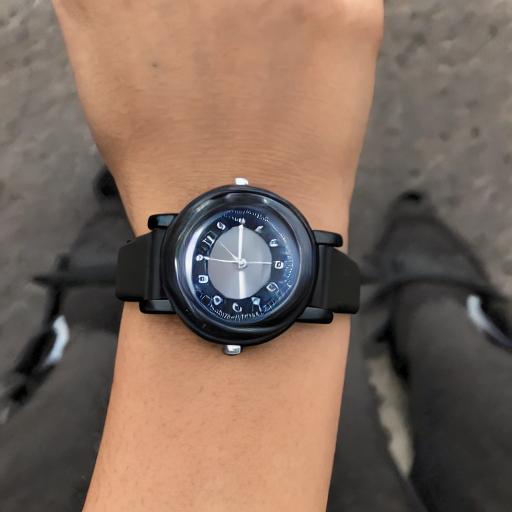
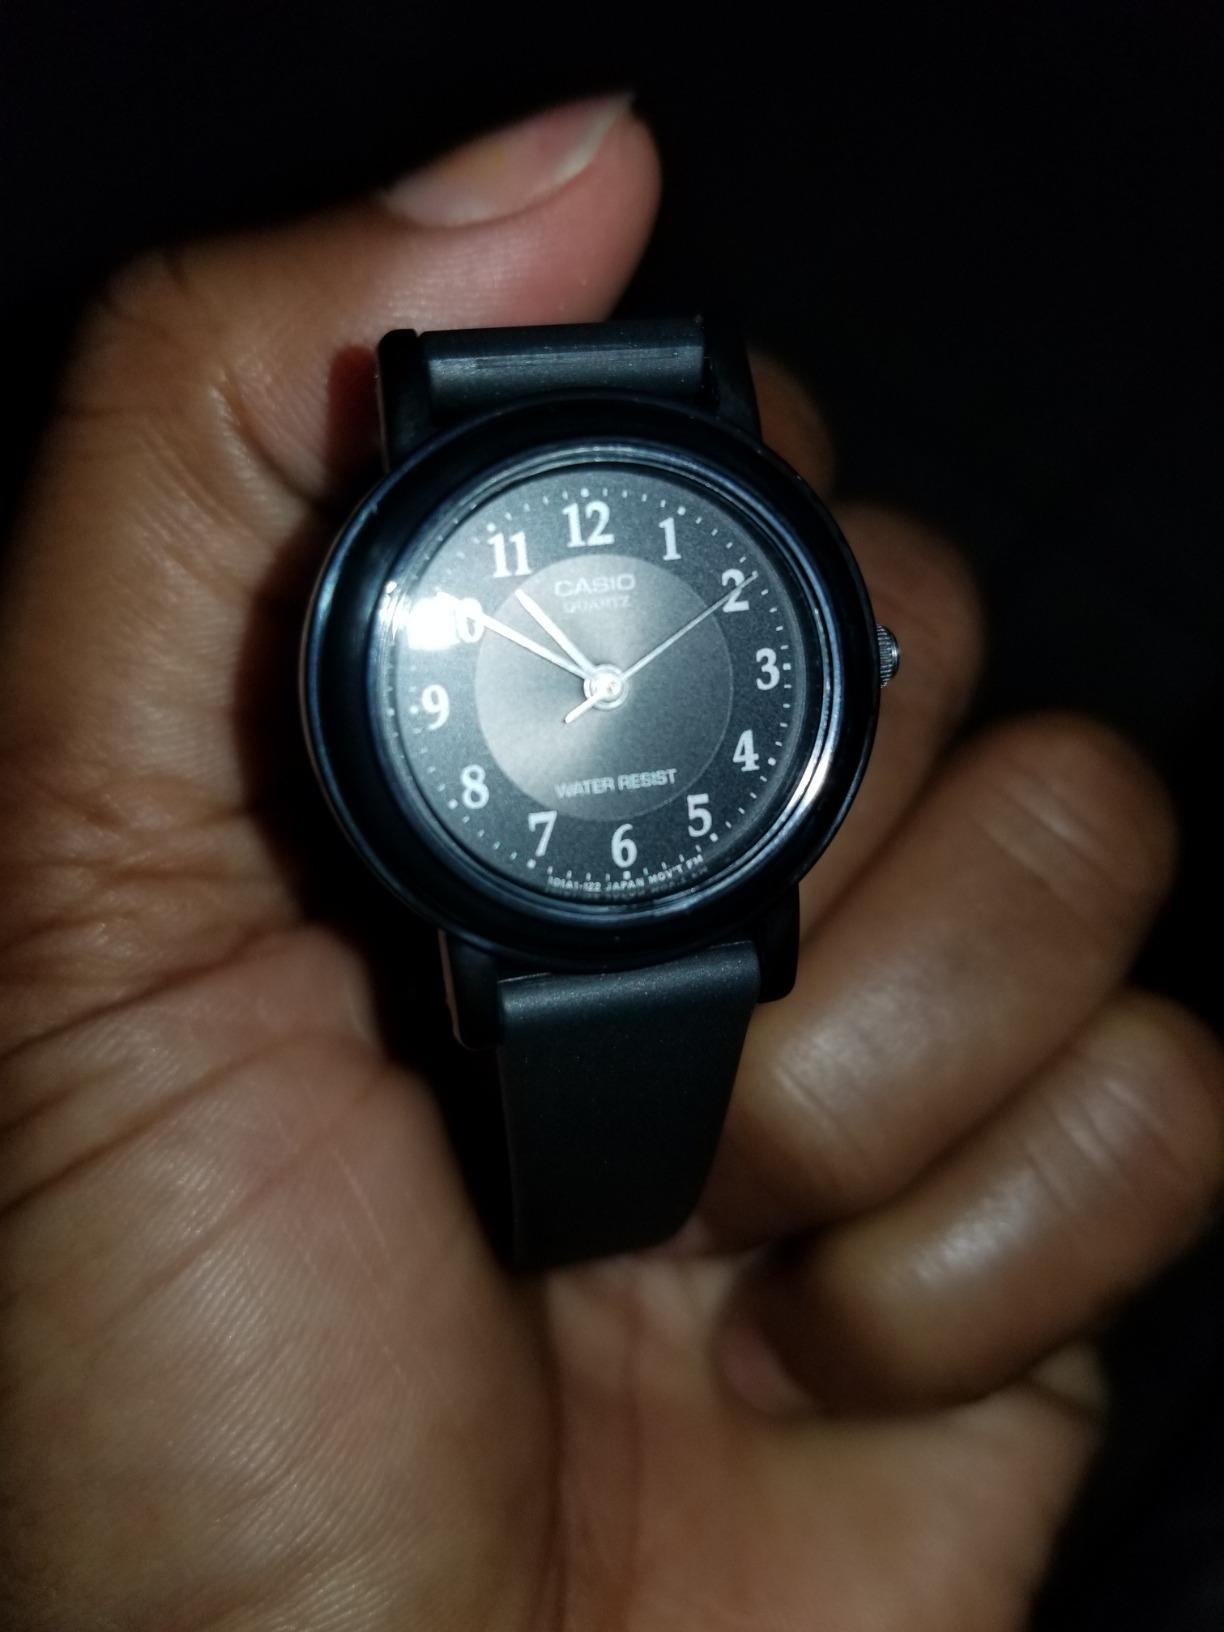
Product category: accessories_watch
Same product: no